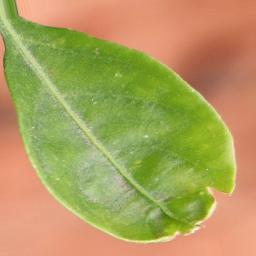
Label: healthy